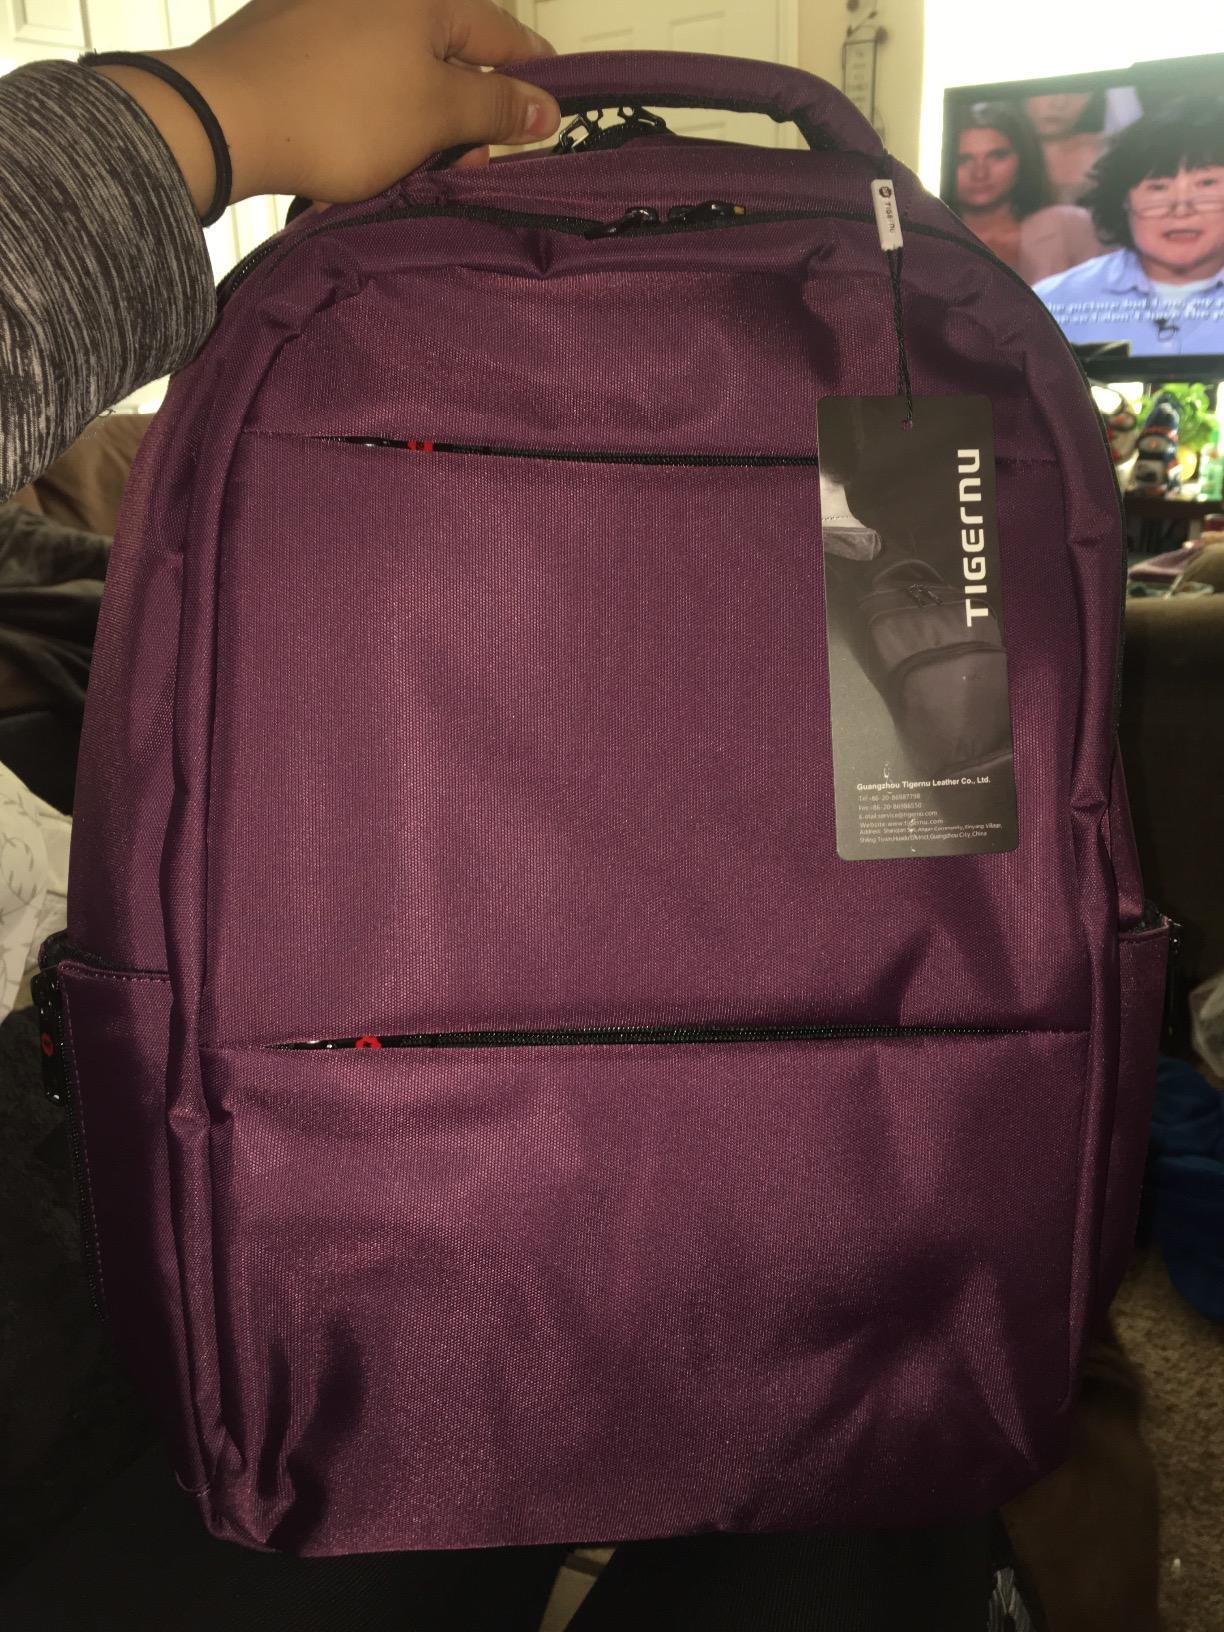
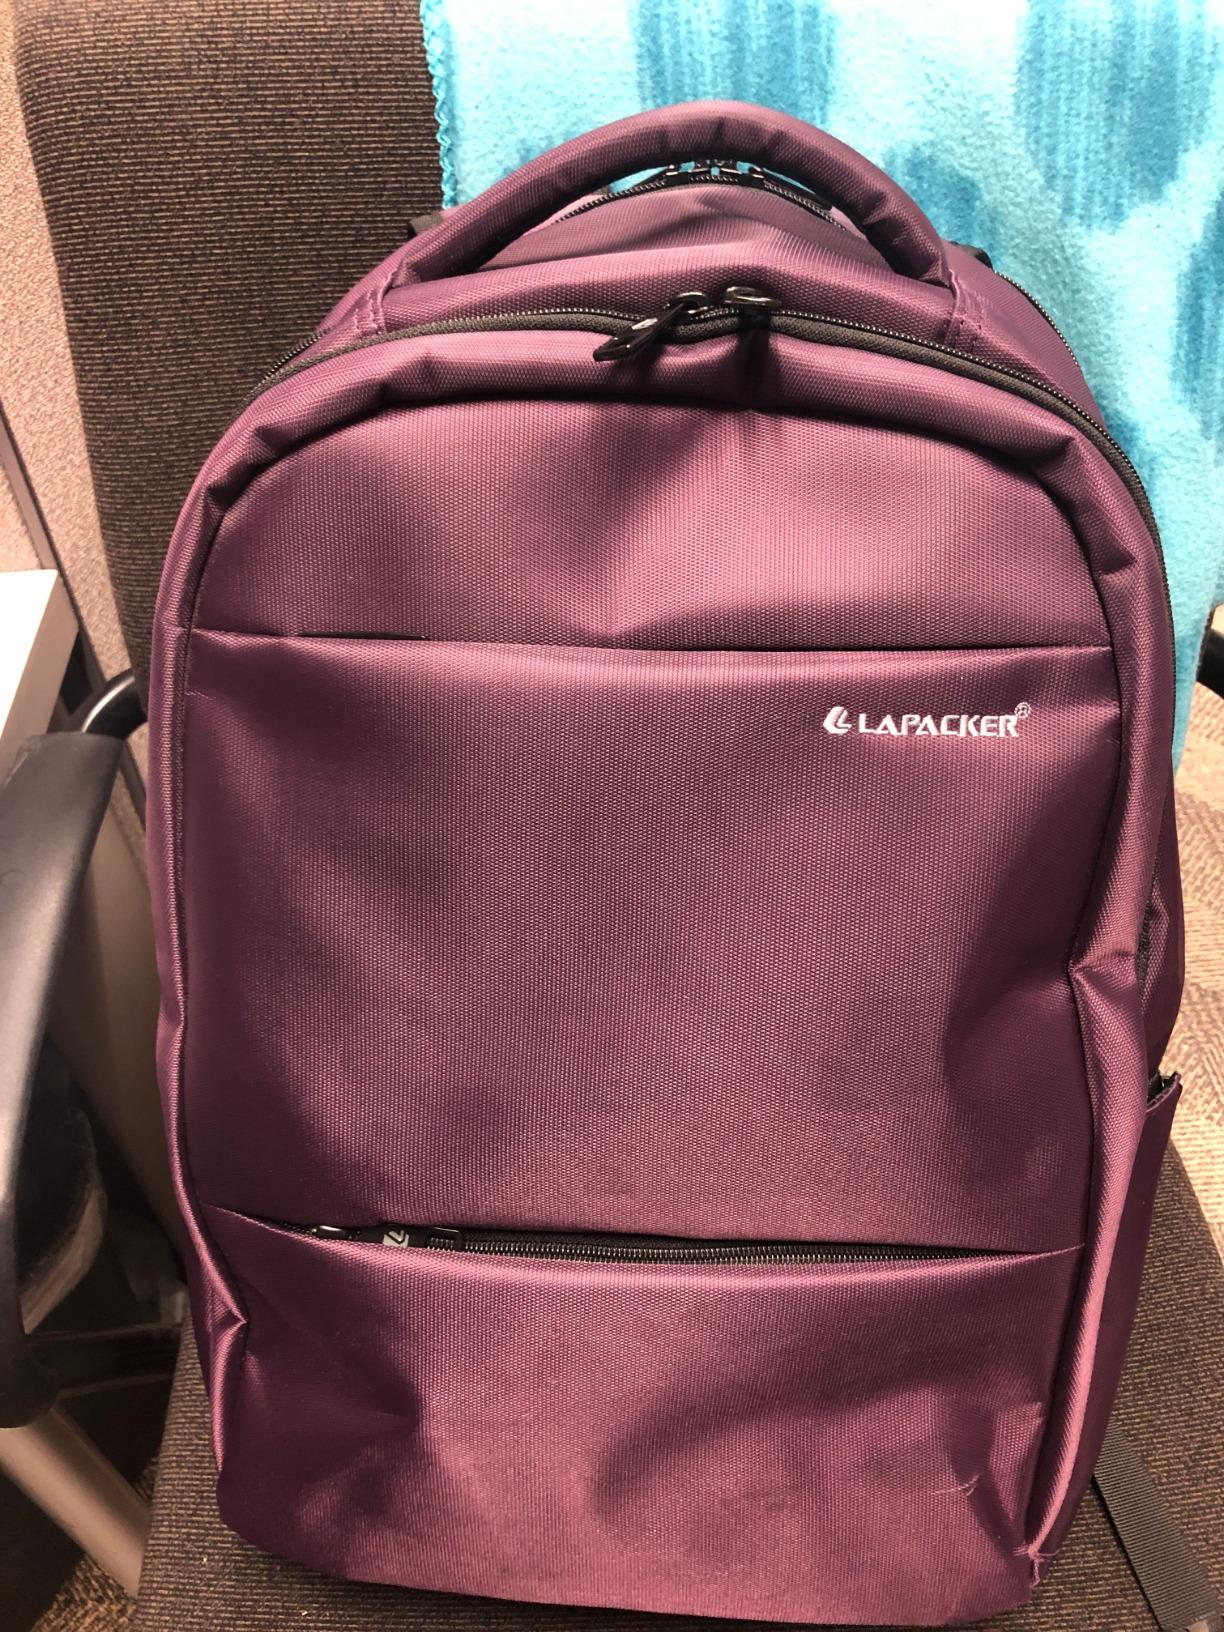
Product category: bag
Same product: yes